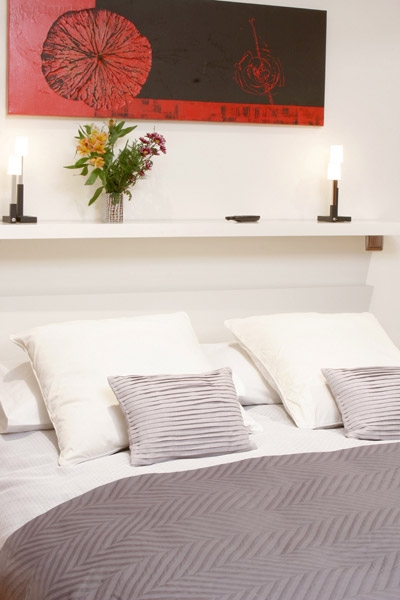
Room type: bedroom